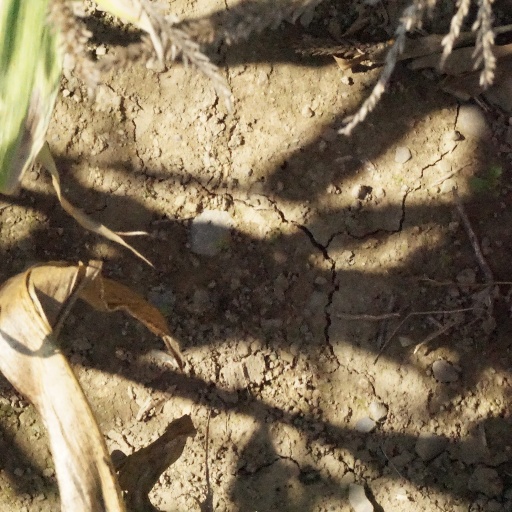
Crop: maize; corn